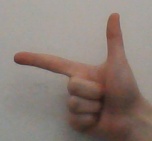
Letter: yaa